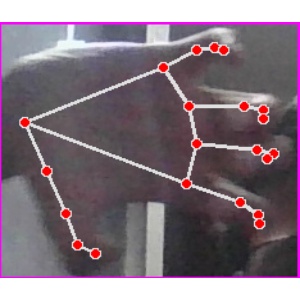
अक्षर: त